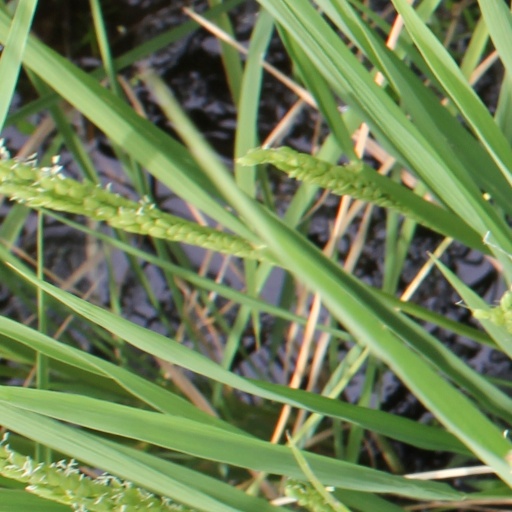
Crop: rice